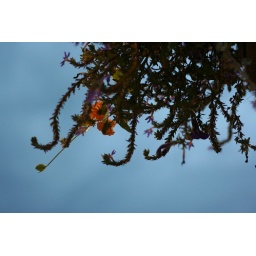
i love the flower baskets in tigertown.